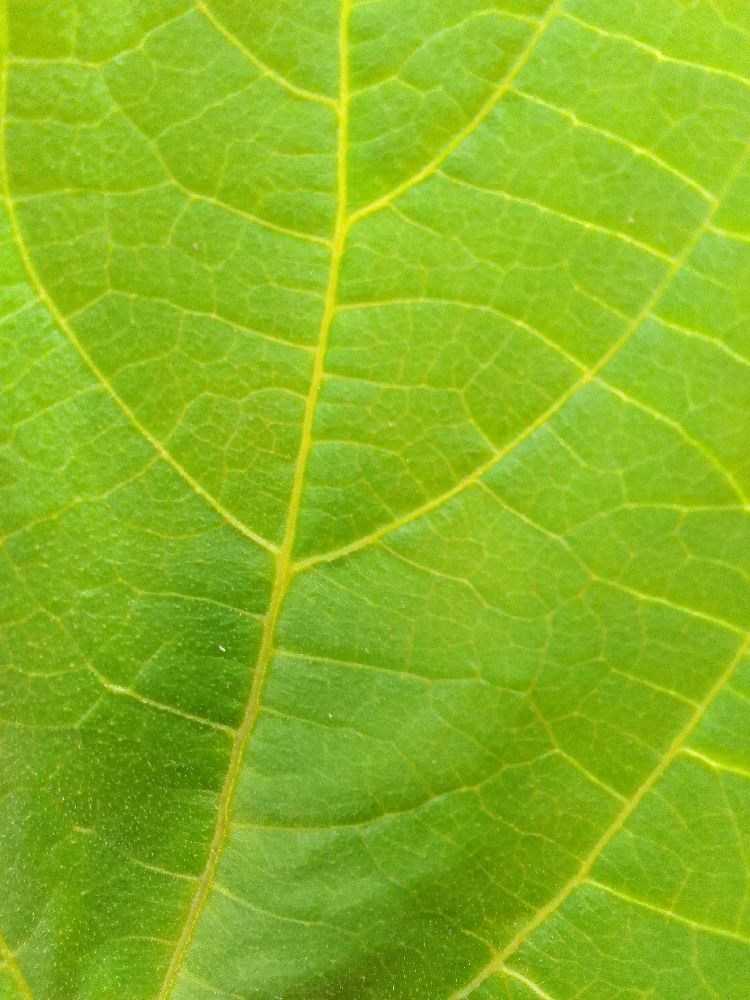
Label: healthy